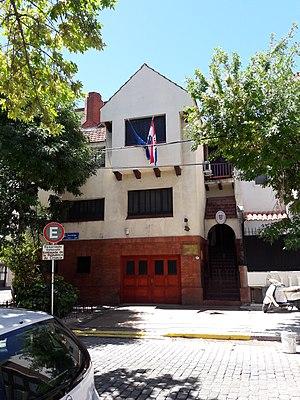
Cette liste comprend les représentations diplomatiques de la Croatie, à l'exclusion des consulats honoraires. La Croatie est un pays européen situé au carrefour de l'Europe centrale, de l'Europe du Sud-Est et de la Méditerranée.